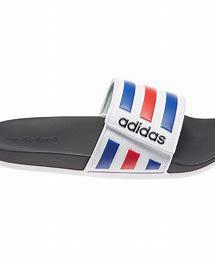
Brand: Adidas
Model: Adilette